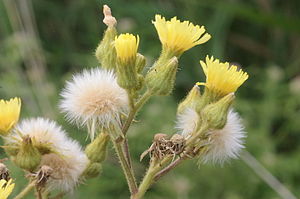
Kærsvinemælk
Kærsvinemælk, ofte skrevet kær-svinemælk, er en flerårig plante i kurvblomst-familien. Det er en op til 2,5 meter høj, ugrenet urt, der i Danmark vokser i strandrørsump.